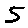
Label: 5